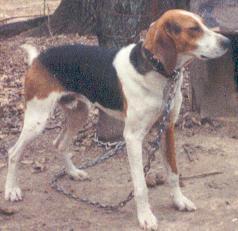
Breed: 216-n000063-Walker_hound